Chiune Sugihara

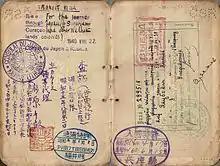
Czechoslovakian passport with a Japanese transit visa issued in Kaunas, Lithuania on August 22, 1940 by Chiune Sugihara.

Sugihara continued to hand-write visas, reportedly spending 18 to 20 hours a day on them, producing a normal month's worth of visas each day, until September 4, 1940, when he had to leave his post before the consulate was closed. By that time, he had granted thousands of visas to Jews, many of whom were heads of households and thus permitted to take their families with them. It is claimed that before he left, he handed the official consulate stamp to a refugee so that more visas could be forged. His son, Nobuki Sugihara, adamantly insisted in an interview with Ann Curry that his father never gave the stamp to anyone. According to witnesses, he was still writing visas while in transit from his hotel and after boarding the train at Kaunas railway station, throwing visas into the crowd of desperate refugees out of the train's window even as the train pulled out. His son Hiroki noted, "my father continued to pen visas even at the railway station, throwing the last stamped passports out of the window of our train".